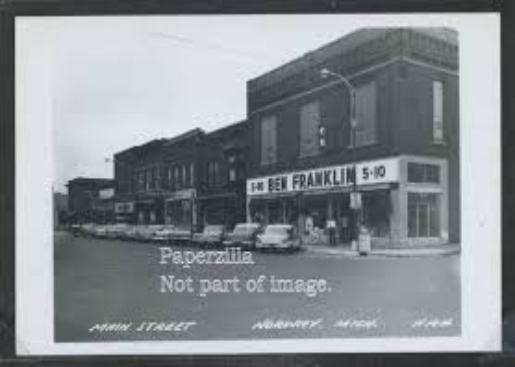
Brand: Ben Franklin Stores
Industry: Necessities